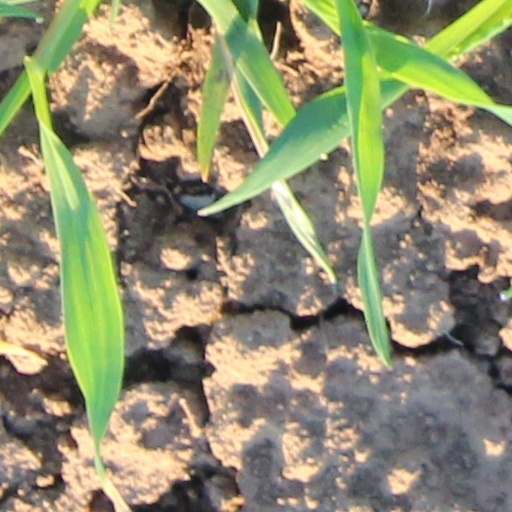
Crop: wheat